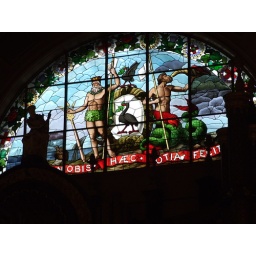
Another stained glass window in St Georges Hall